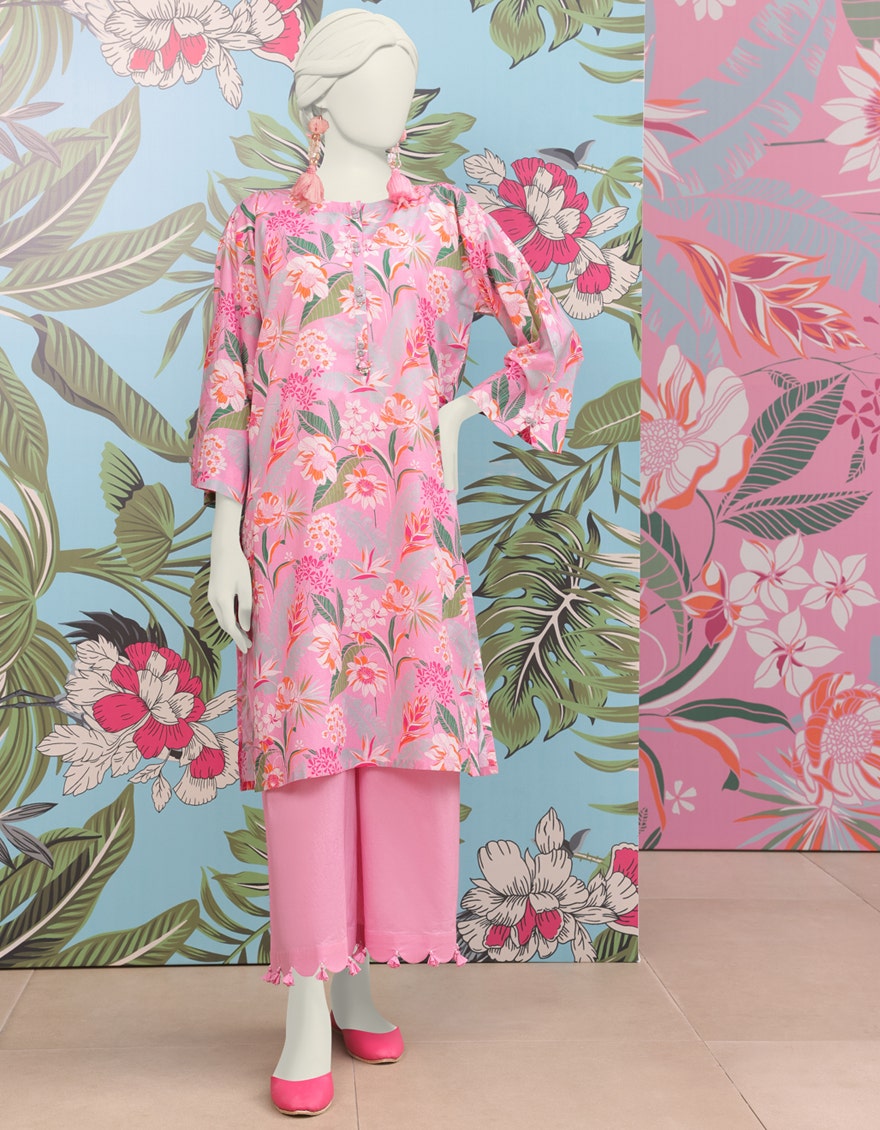
pink khan long tunic set